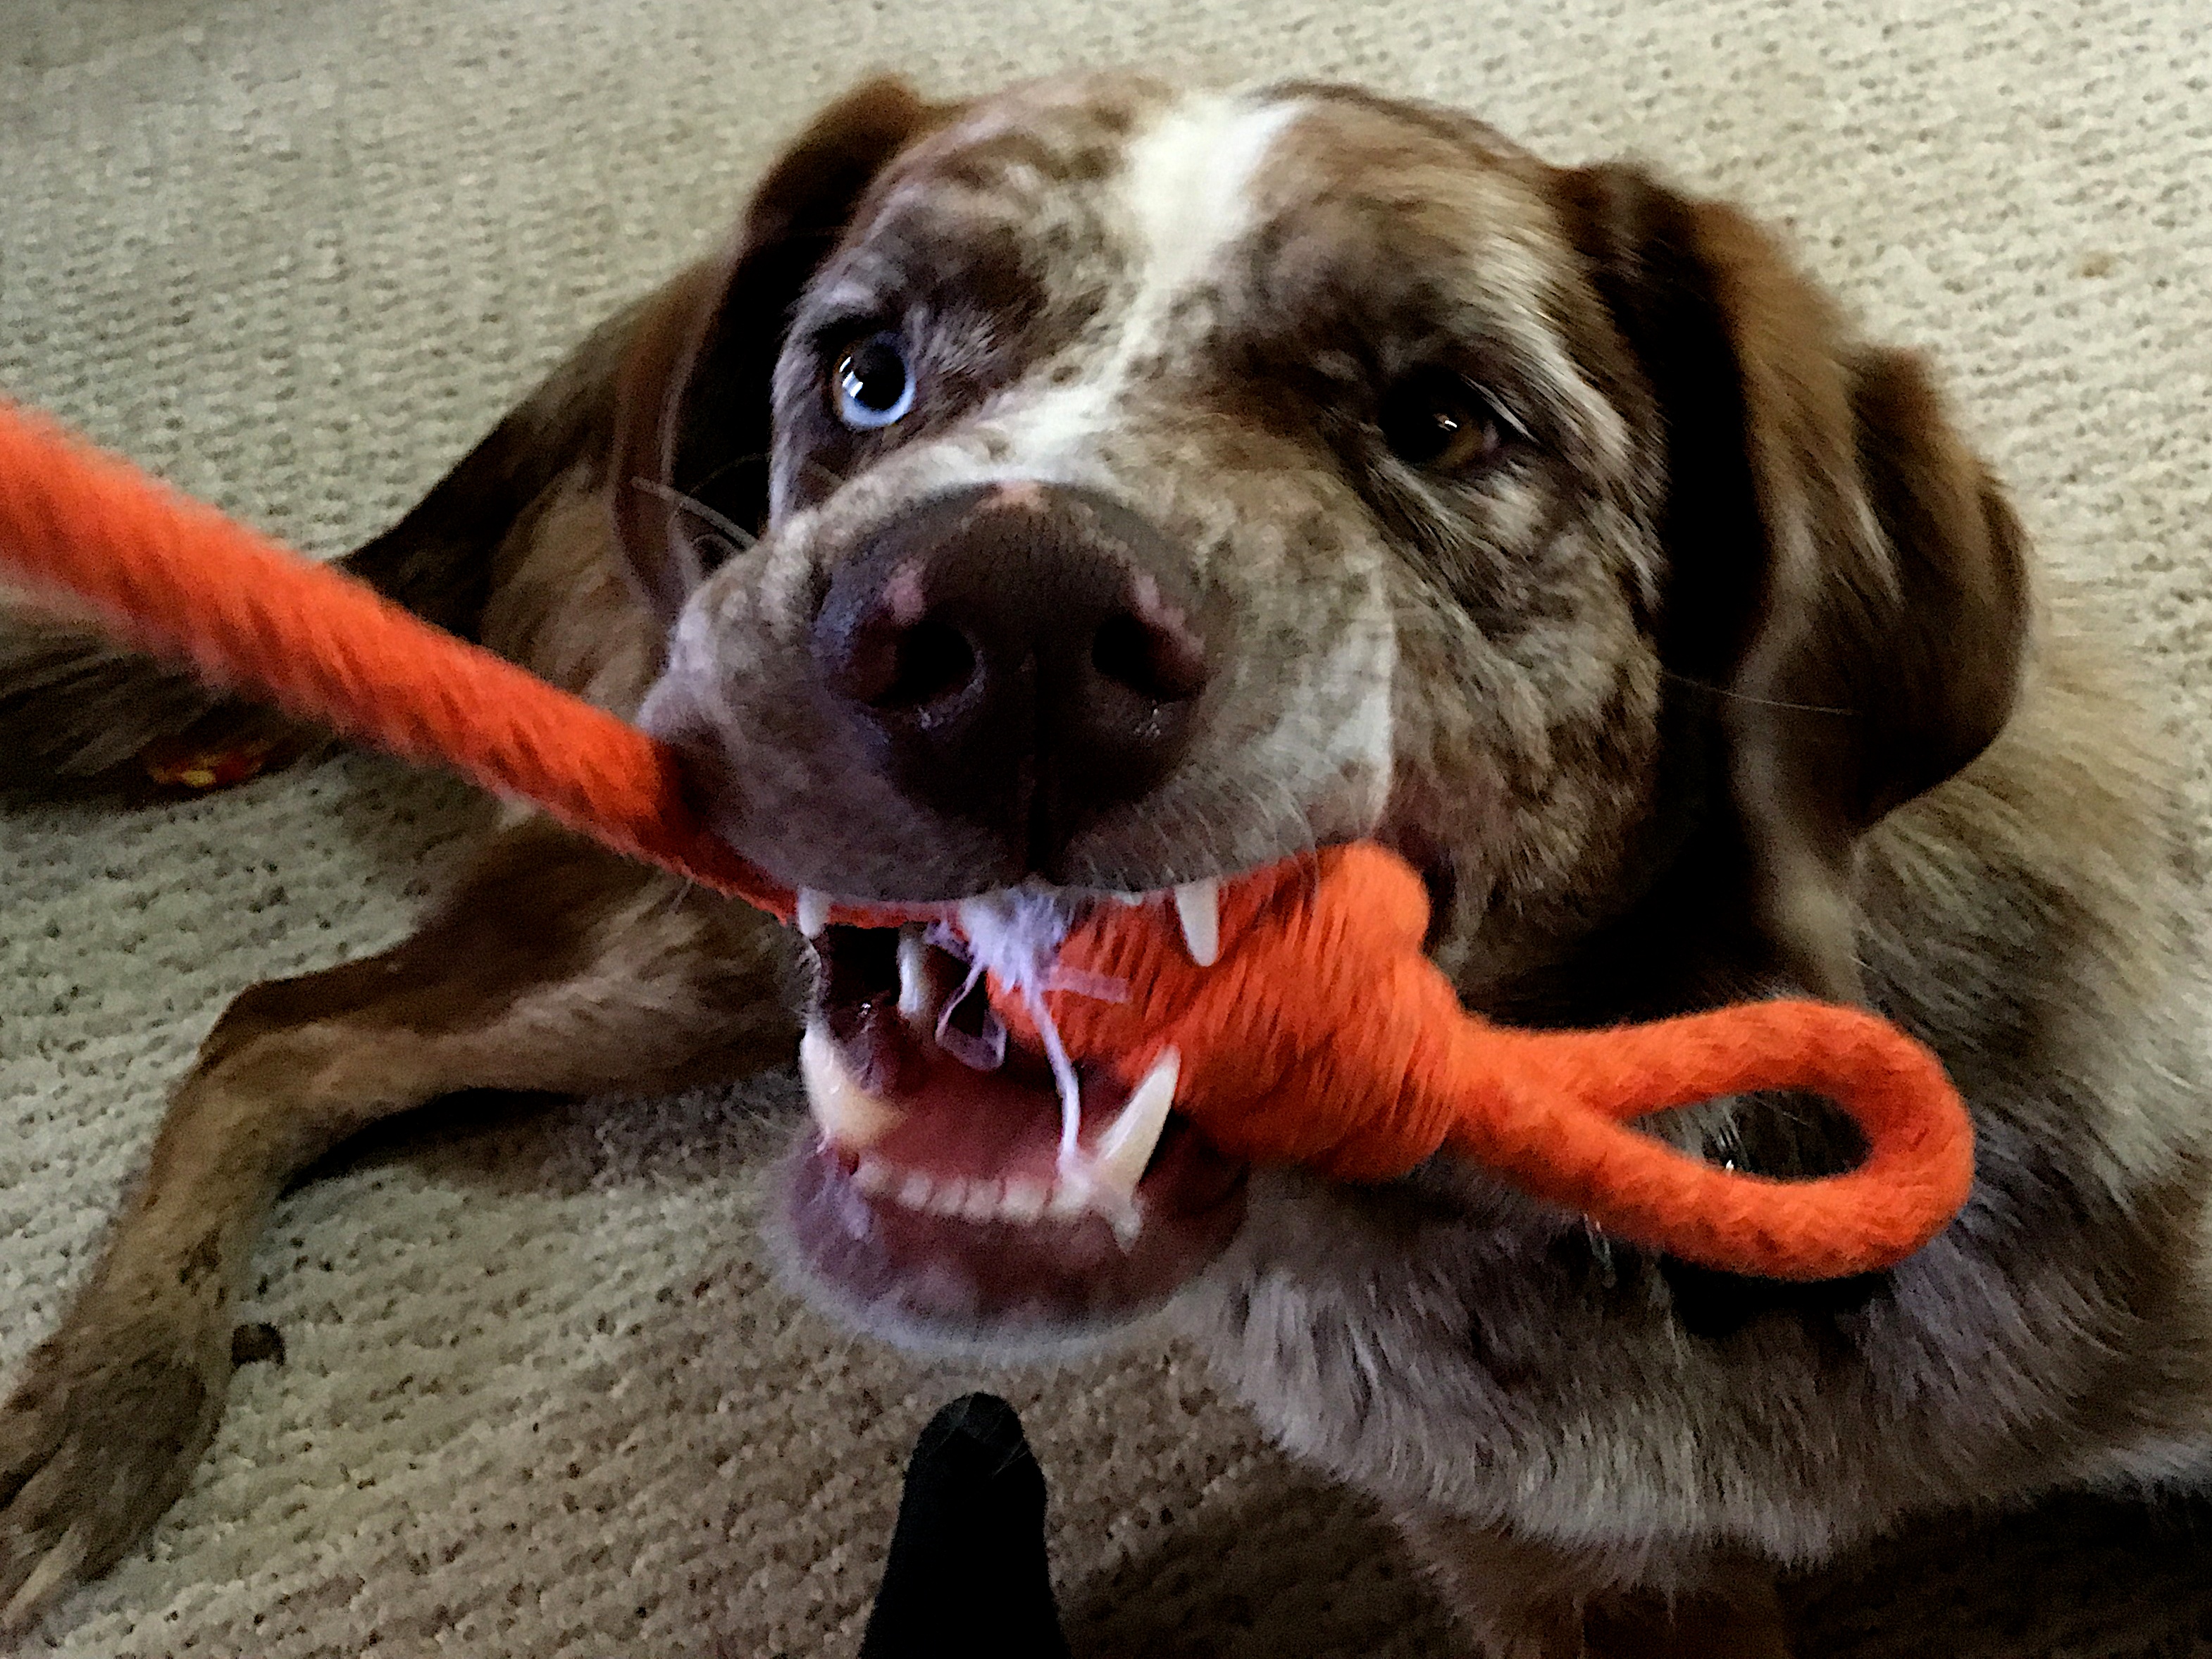
puppy, dog, mammal, snout, vertebrate, labrador retriever, felix, dog breed, dog like mammal, dog crossbreeds